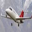
Label: airplane